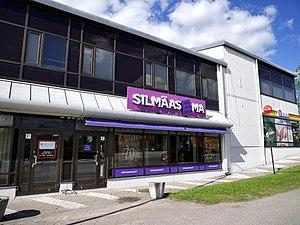
Silmäasema Oyj est une société finlandaise spécialisée en produits et services d'ophtalmologie et d'optique en Finlande.